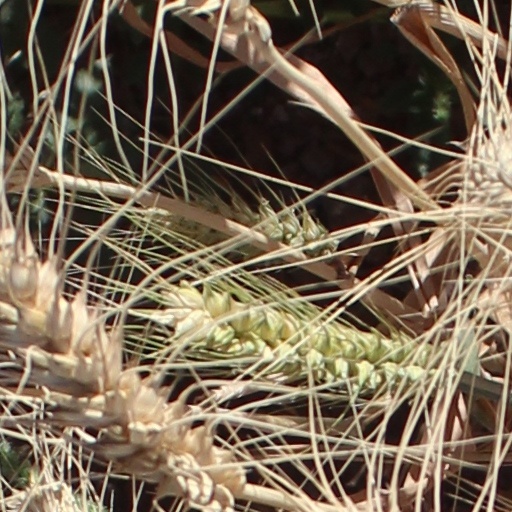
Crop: wheat